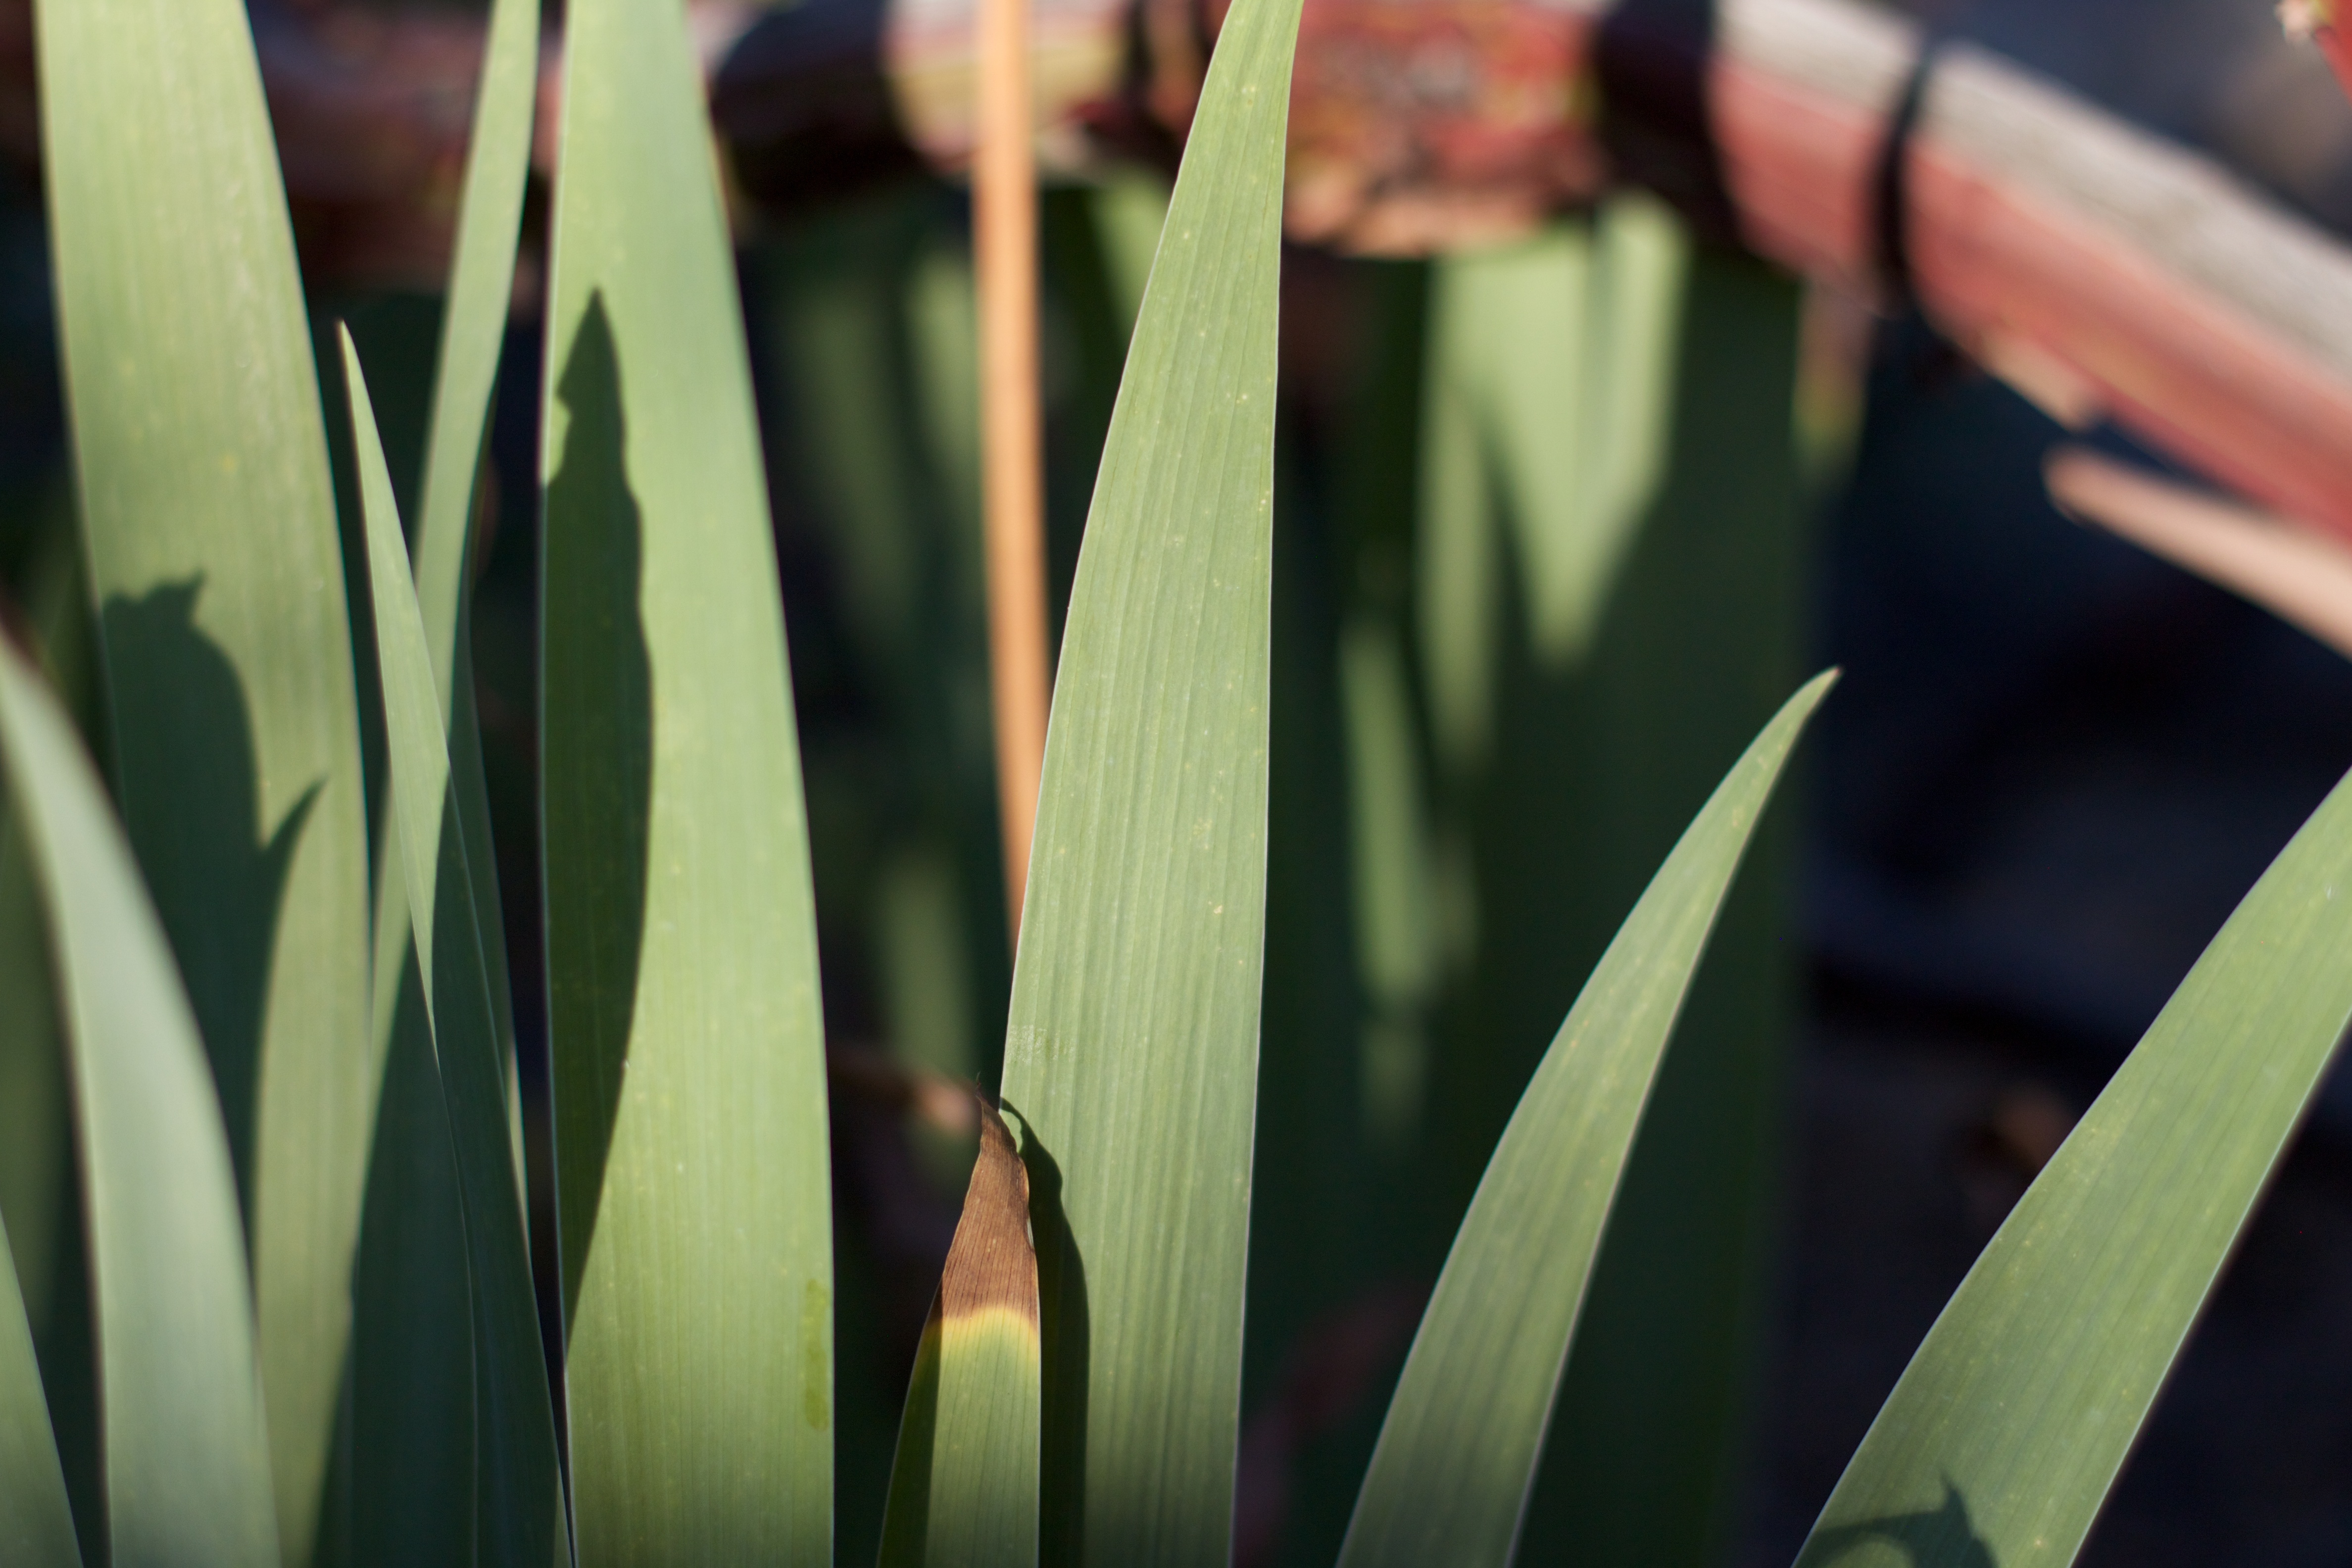
grass, plant, photography, flower, green, close up, odyssey, 2011365, grass family, plant stem